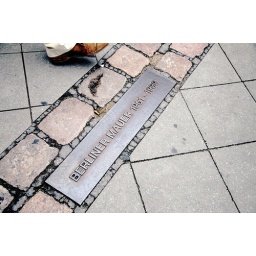
this marker in the ground indicates that the path defines where the former berlin wall once stood.